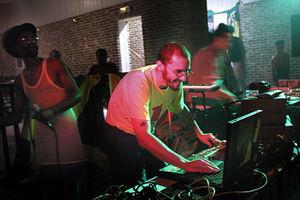
photo de piratedub